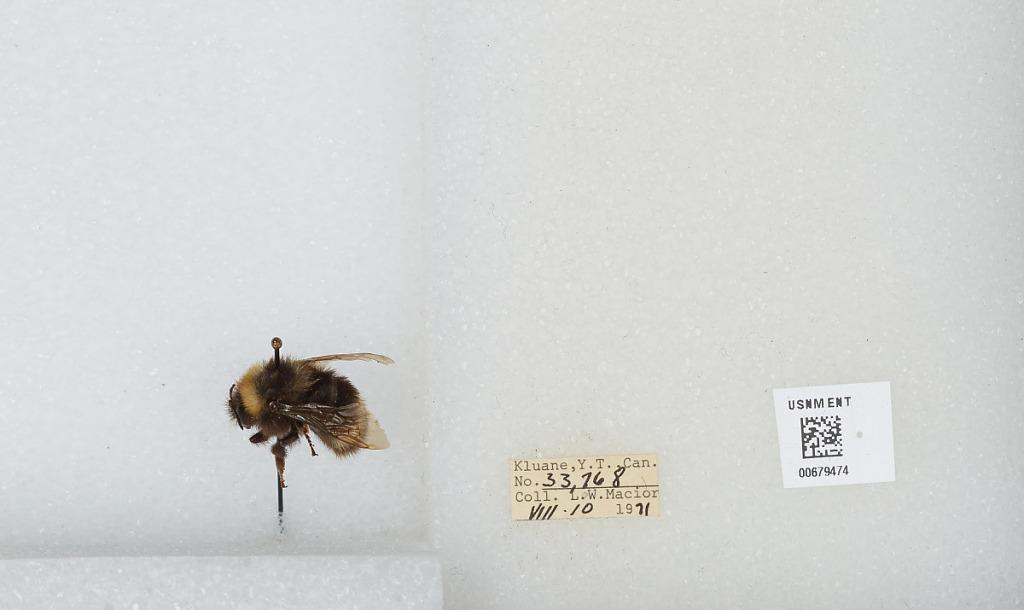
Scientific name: Bombus (Bombus) occidentalis Greene
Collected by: L. Macior
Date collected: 1971-8-10
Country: Canada
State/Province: Yukon Territory
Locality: Kluane
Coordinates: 60.75, -139.5